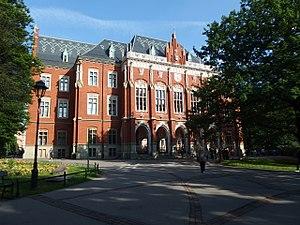
Cracovie est le chef-lieu de la voïvodie de Petite-Pologne. Située au bord de la Vistule, cette ancienne capitale de la Pologne, riche de mille ans d'histoire est considérée comme le véritable centre culturel et intellectuel du pays, qui s’enorgueillit de posséder l’une des plus anciennes universités d’Europe Centrale, l'Université Jagellonne.